Wahbememe Burial Site and Monument

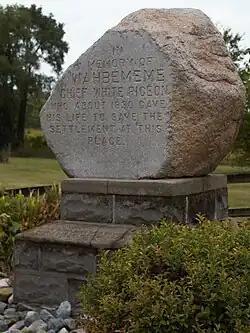

The Wahbememe Burial Site and Monument, also known as the Chief White Pigeon Monument, is a monument located at the junction of U.S. Routes 12 and 131 near White Pigeon, Michigan. It is the burial place of Potawatomi chief Wahbememe (White Pigeon), who died in approximately 1830. It was placed on the National Register of Historic Places in 1995. The location is now the Wahbememe Memorial Park.